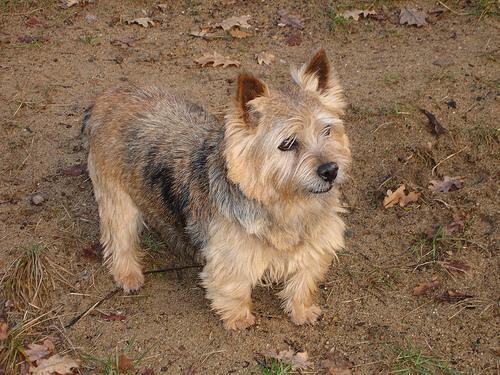
Norwich_terrier